Dalai Lama

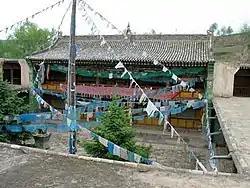
The search for the 14th Dalai Lama took the High Lamas to Taktser in Amdo.

In 1877, request to exempt Lobu Zangtab Kaijia Mucuo from using lot-drawing process Golden Urn to become the 13th Dalai Lama was approved by the Central Government. The 13th Dalai Lama assumed ruling power from the monasteries, which previously had great influence on the Regent, in 1895. Due to his two periods of exile in 1904–1909 to escape the British invasion of 1904, and from 1910–1912 to escape a Chinese invasion, he became well aware of the complexities of international politics and was the first Dalai Lama to become aware of the importance of foreign relations. After his return from exile in India and Sikkim during January 1913, he assumed control of foreign relations and dealt directly with the Maharaja, with the British Political officer in Sikkim and with the king of Nepal – rather than letting the Kashag or parliament do it.